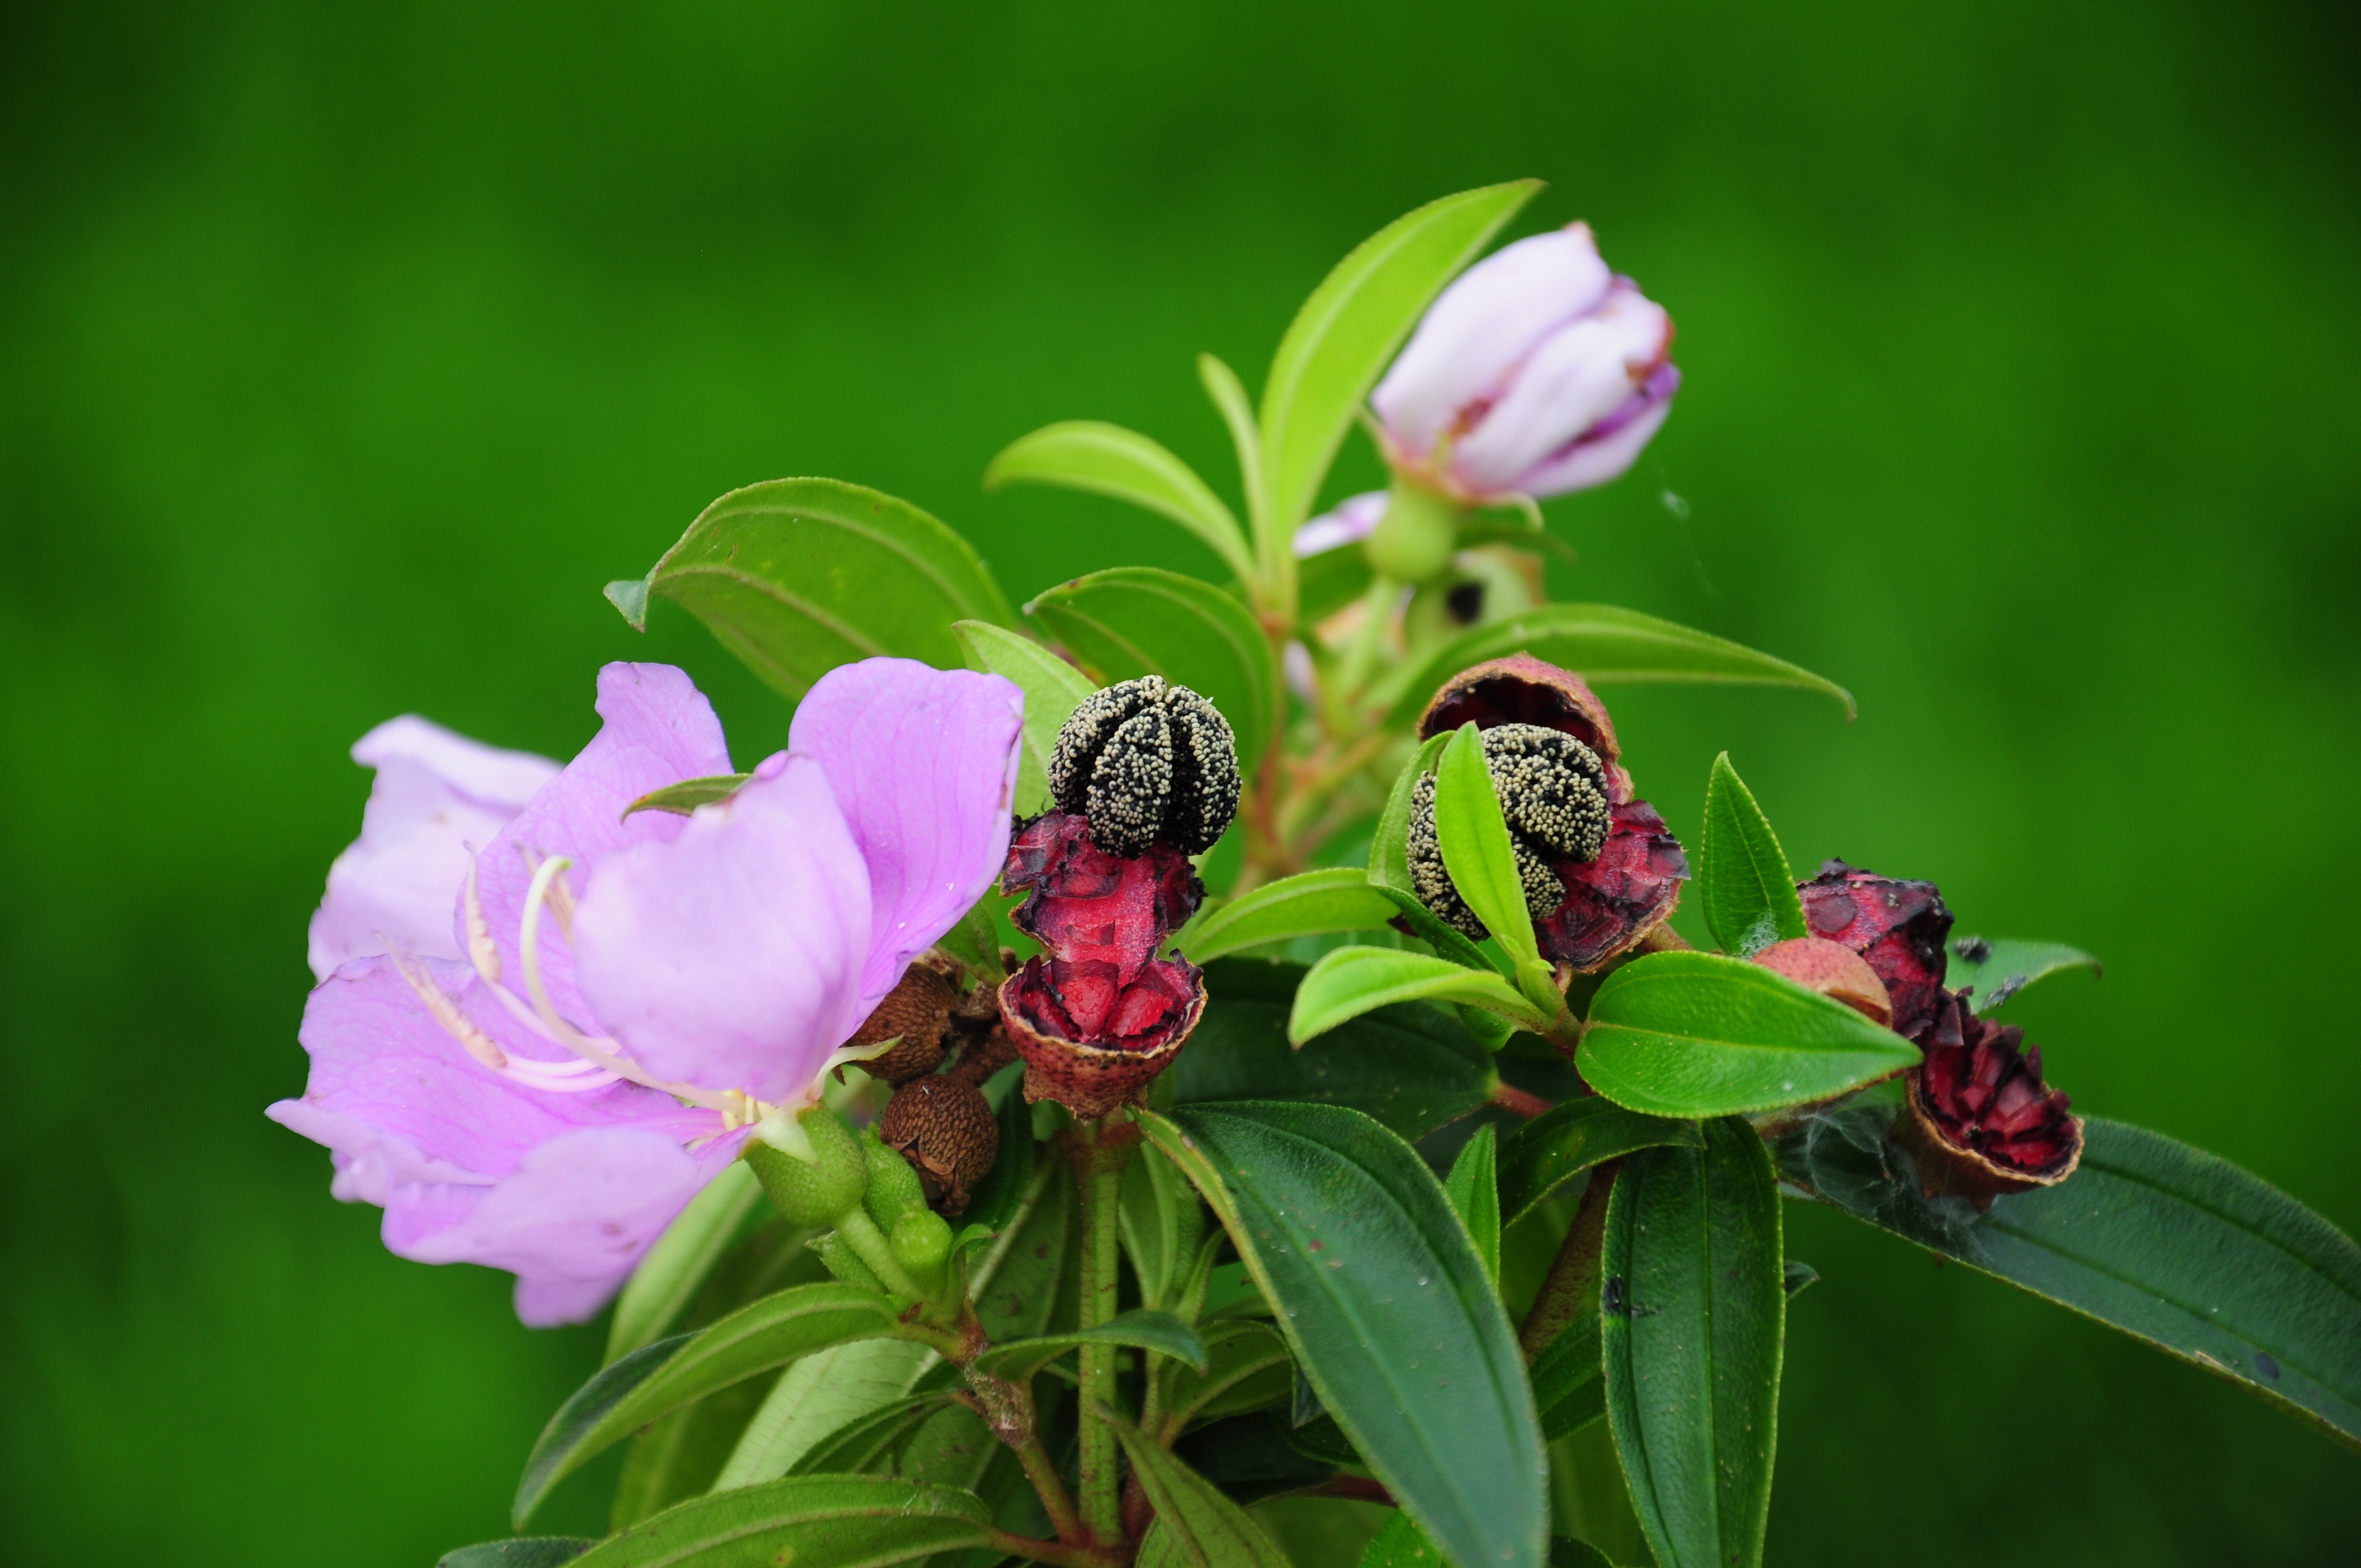
nature, blossom, plant, photography, leaf, flower, purple, insect, botany, colorful, flora, invertebrate, orchid, wildflower, shrub, nectar, macro photography, flowering plant, melastoma, land plant, membrane winged insect